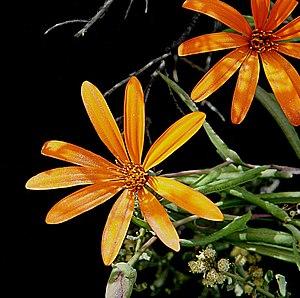
La province de Neuquén est une province d'Argentine, qui se trouve à l'extrémité nord-ouest de la Patagonie argentine. Avec une superficie de 94 378 km², elle est la plus petite province des régions australes du pays. Sa géographie s'abîme sur l'imposante Cordillère des Andes.
Le parc national Lanín est un parc national situé dans la province de Neuquén en Argentine. Il est très intéressant parce qu'il possède quantité de bois ou forêts froides du type dit « forêt valdivienne ». Celles-ci contiennent essentiellement des arbres de grande taille des groupes des conifères et des fagacées. Beaucoup de ces arbres sont présents uniquement dans la région et nulle part ailleurs en Argentine et sont âgés de plusieurs centaines d'années.